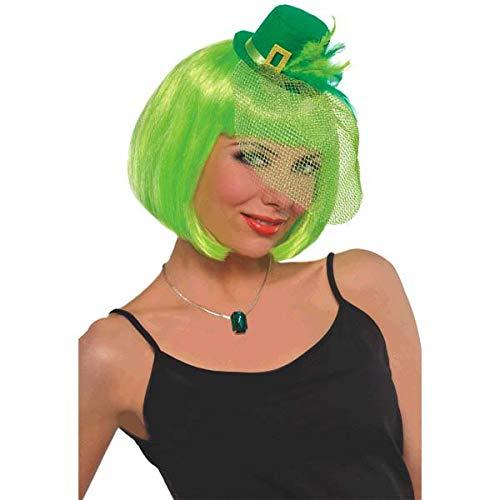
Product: amscan St. Patrick's Day Green Hat Hair Clip with Feathers | Party Accessory I 9 Ct
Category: Toys & Games | Dress Up & Pretend Play | Hats
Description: Celebrate St. Patrick's day like a true irishman with this one-of-a-kind party headband.
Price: $10.53
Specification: ProductDimensions:13.4x5.5x4inches|ItemWeight:9.4ounces|ShippingWeight:9.4ounces(Viewshippingratesandpolicies)|ASIN:B07P1Z9BCD|Itemmodelnumber:396740|Manufacturerrecommendedage:0-10years